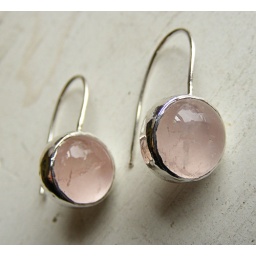
Rose Quartz set in shiny sterling silver